Zhang He

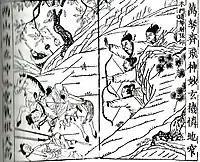
A Qing dynasty illustration of Zhang He's death.

In 231, when Zhuge Liang launched his fourth invasion of Wei, Cao Rui ordered Sima Yi and Zhang He to lead Wei forces west to counter the invasion. When Zhang He's army arrived in Lueyang County, Zhuge Liang retreated to Mount Qi (the mountainous regions around present-day Li County, Gansu) to defend his position. When Sima Yi ordered Zhang He to pursue the enemy, Zhang He refused and said that according to classical military doctrine, they should not pursue an enemy force returning to its base. Sima Yi insisted, so Zhang He had no choice but to pursue the retreating Shu forces. He fell into an ambush at Mumen Trail (木門道; near present-day Mumen Village, Mudan Town, Qinzhou District, Tianshui, Gansu) and died after a stray arrow hit him in the thigh. Cao Rui granted him the posthumous title "Marquis Zhuang", which literally means "robust marquis".